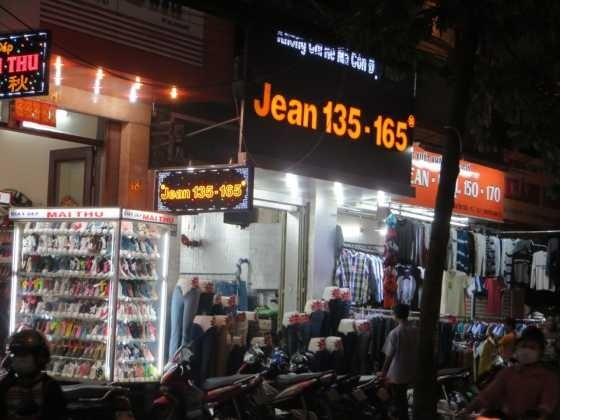
có một vài cửa hàng cạnh nhau đang trong trạng thái mở cửa